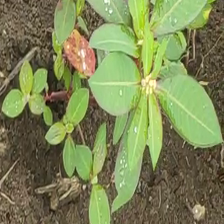
Weed species: Moti_dudhi(Euphorbia_geneculata_L)